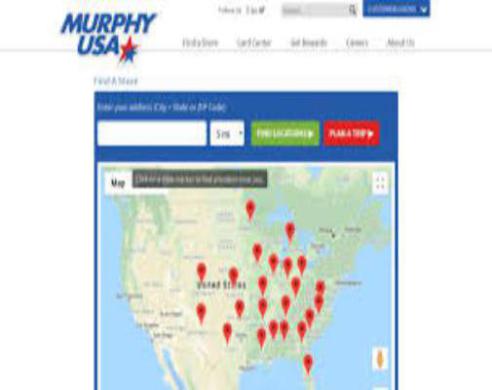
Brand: murphyusa
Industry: Others